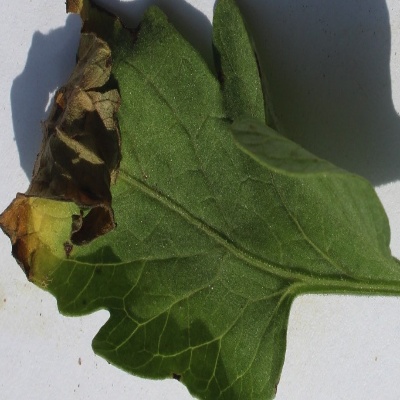
Crop: Tomato
Condition: leaf blight